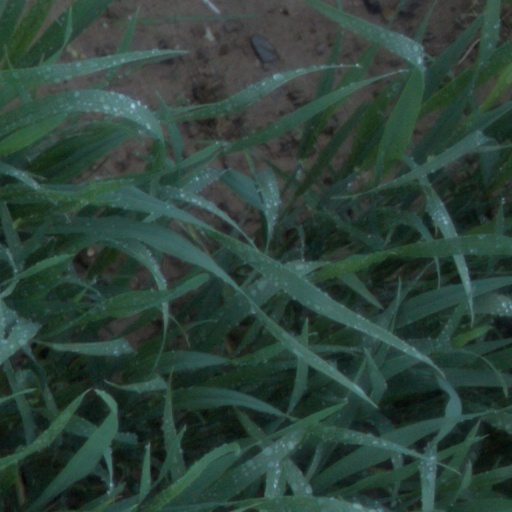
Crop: wheat